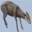
Label: deer